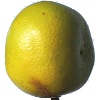
Label: Pomelo Sweetie 1